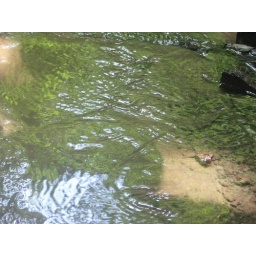
More colorful reflection off the super shallow water streaming under the bridge.